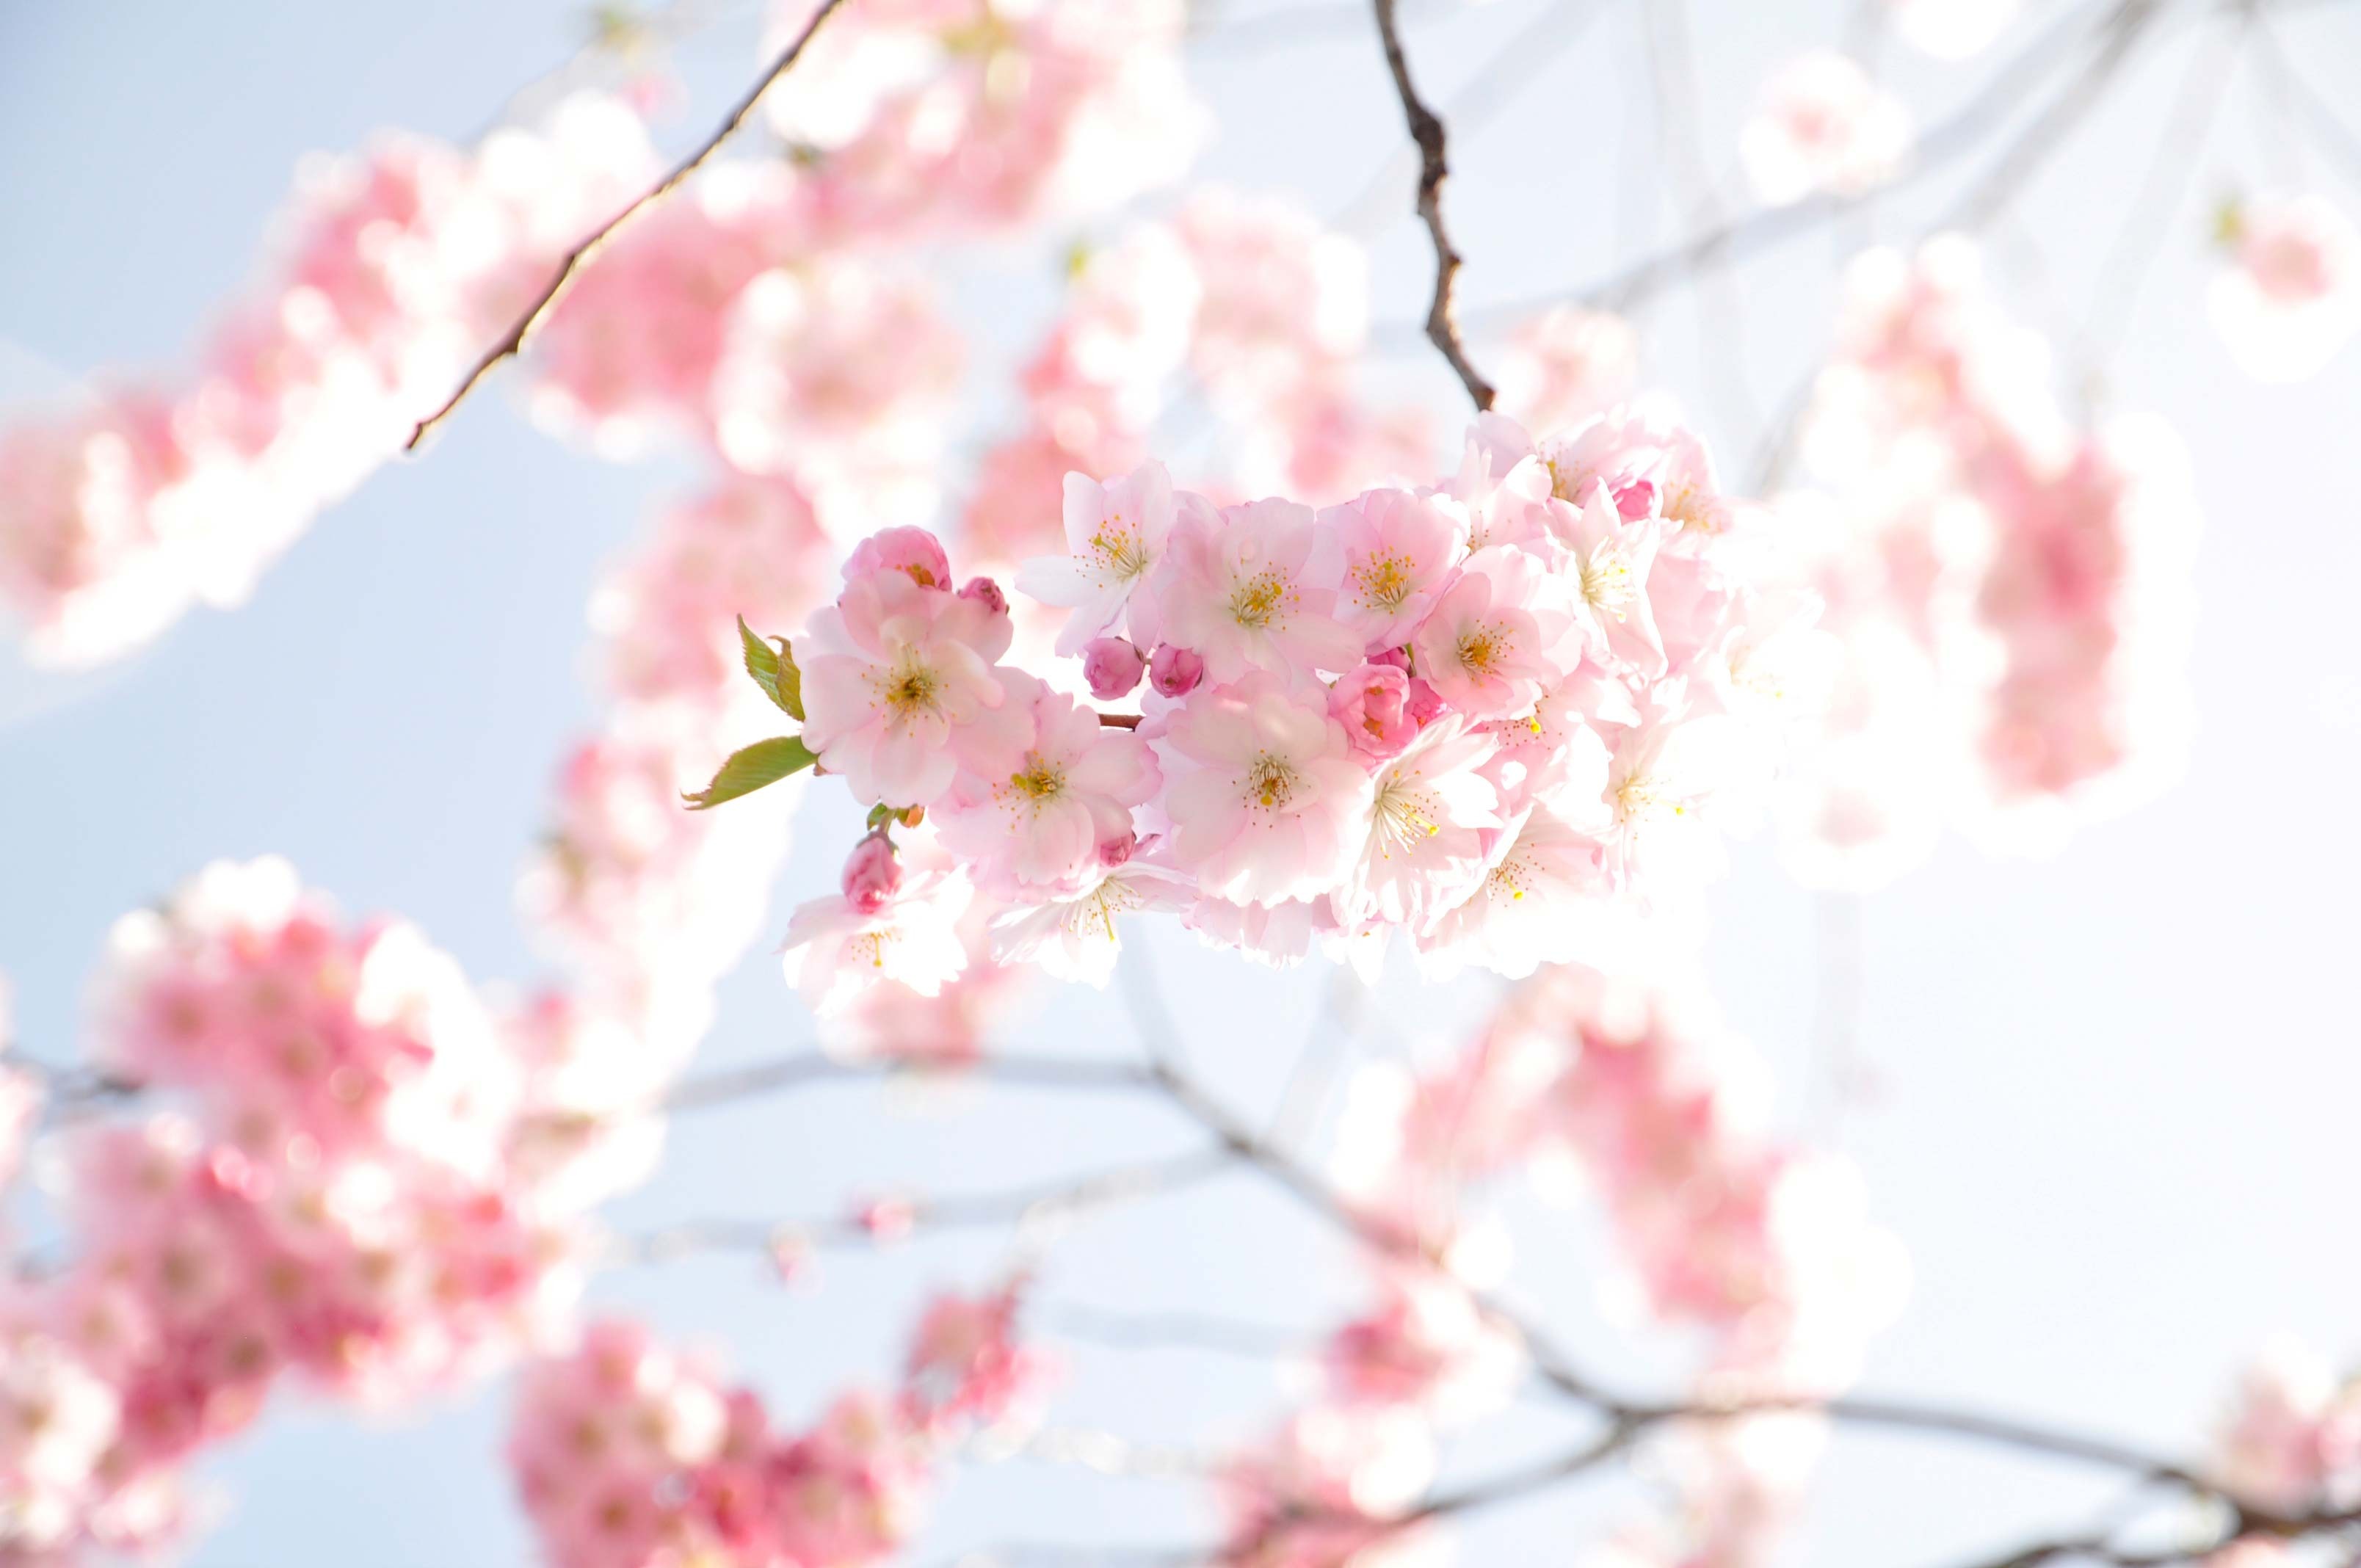
branch, blossom, plant, flower, petal, bloom, food, spring, produce, blooming, pink, cherry blossom, flowers, sunny, cherry, flowering plant, cherry tree